Mexico City

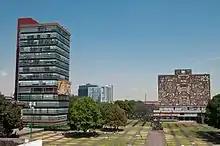
Central Campus of the University City of the UNAM. Since 2007 the University City is a UNESCO World Heritage Site.

Mexico City is home to some of the best private hospitals in the country, including Hospital Ángeles, Hospital ABC and Médica Sur. The national public healthcare institution for private-sector employees, IMSS, has its largest facilities in Mexico City—including the National Medical Center and the La Raza Medical Center—and has an annual budget of over 6 billion pesos. The IMSS and other public health institutions, including the ISSSTE (Public Sector Employees' Social Security Institute) and the National Health Ministry (SSA) maintain large specialty facilities in the city. These include the National Institutes of Cardiology, Nutrition, Psychiatry, Oncology, Pediatrics, Rehabilitation, among others.